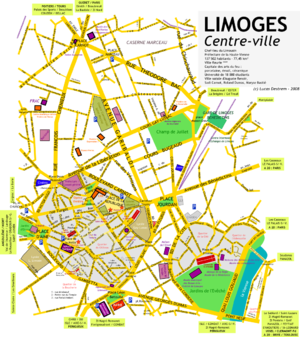
Plan du centre-ville de Limoges (Haute-Vienne, France)
Le centre-ville de Limoges ne correspond pas à une entité unique et précisément définie. Si historiquement, il évoque un centre bicéphale partagé entre le quartier dit « du Château » et La Cité, de nos jours on ajoute à ces deux espaces la zone urbaine située entre les deux, et accessoirement le quartier de la gare des Bénédictins, du centre Saint-Martial, de la place d'Aine et de l'hôtel de ville.
Le Château est un quartier du centre-ville de Limoges.